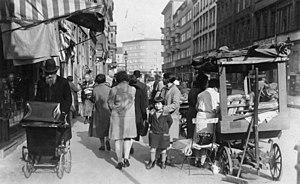
Scheunenviertel, le « quartier des granges », est le nom de plusieurs lieux-dits en Allemagne. Le plus connu se trouve à Berlin. Il a été longtemps marginalisé comme quartier juif.